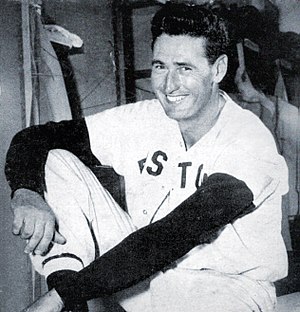
Ted Williams
Ted Williams var en amerikansk baseballspiller, der spillede alle sine 19 sæsoner i Major League Baseball for Boston Red Sox. Han betragtes af mange som værende den bedste og mest intelligente batter, sporten nogensinde har set, omend Babe Ruth også går under denne beskrivelse.